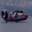
Label: airplane